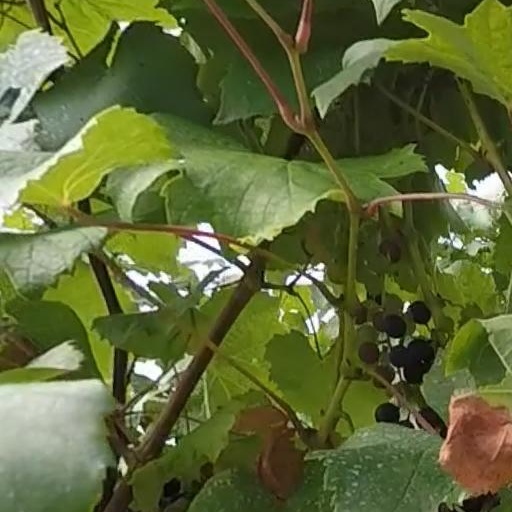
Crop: grape